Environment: real
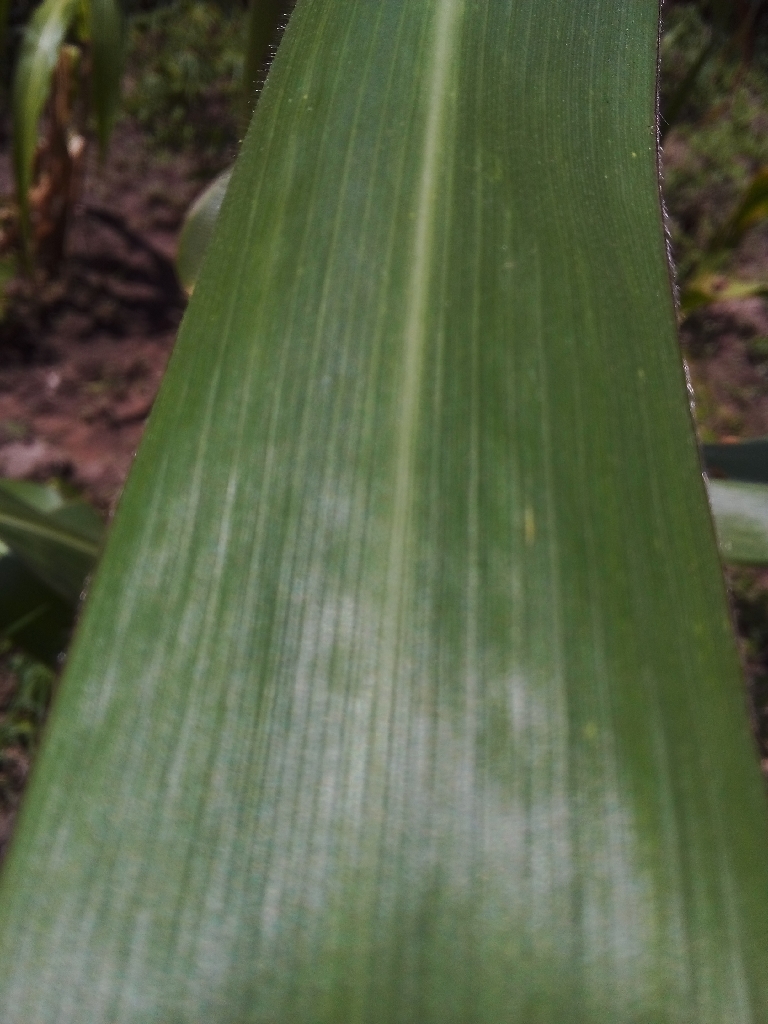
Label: healthy